Sky position (RA, Dec in degrees): 154.256, 23.159
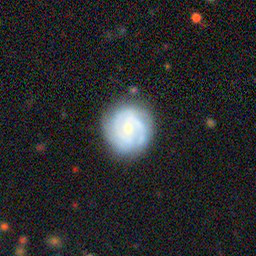
Galaxy morphology: Unbarred Tight Spiral Galaxies